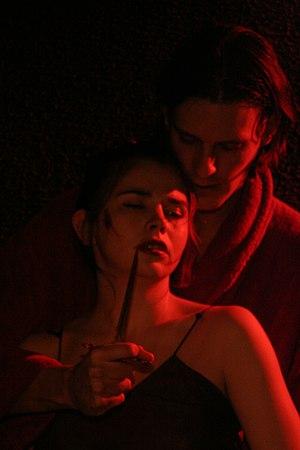
Médée et Jason, extrait du spectacle
Léonard Matton, né en 1983 à Paris, est un acteur, réalisateur et metteur en scène français.